Casey Wilson

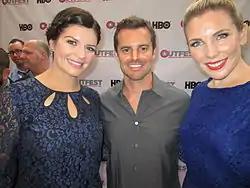
Wilson (left; age 32) and June Diane Raphael (right) with "Ass Backwards" director Chris Nelson at the Outfest film festival (2013).

Wilson made her film acting debut as an acting student in the final scene of the 2006 Christopher Guest film "For Your Consideration". She has since appeared in "Julie & Julia", "C.O.G.", "The Breakup Girl", "The Guilt Trip", "Killers", "The Brothers Solomon", "Freak Dance", "The Great Buck Howard", and the Bob Odenkirk-directed short film "Derek & Simon: A Bee and a Cigarette". She also co-starred in the David Fincher thriller "Gone Girl" (2014), the 2016 dramedy "The Meddler", with Susan Sarandon, and the 2019 comedy "Always Be My Maybe".